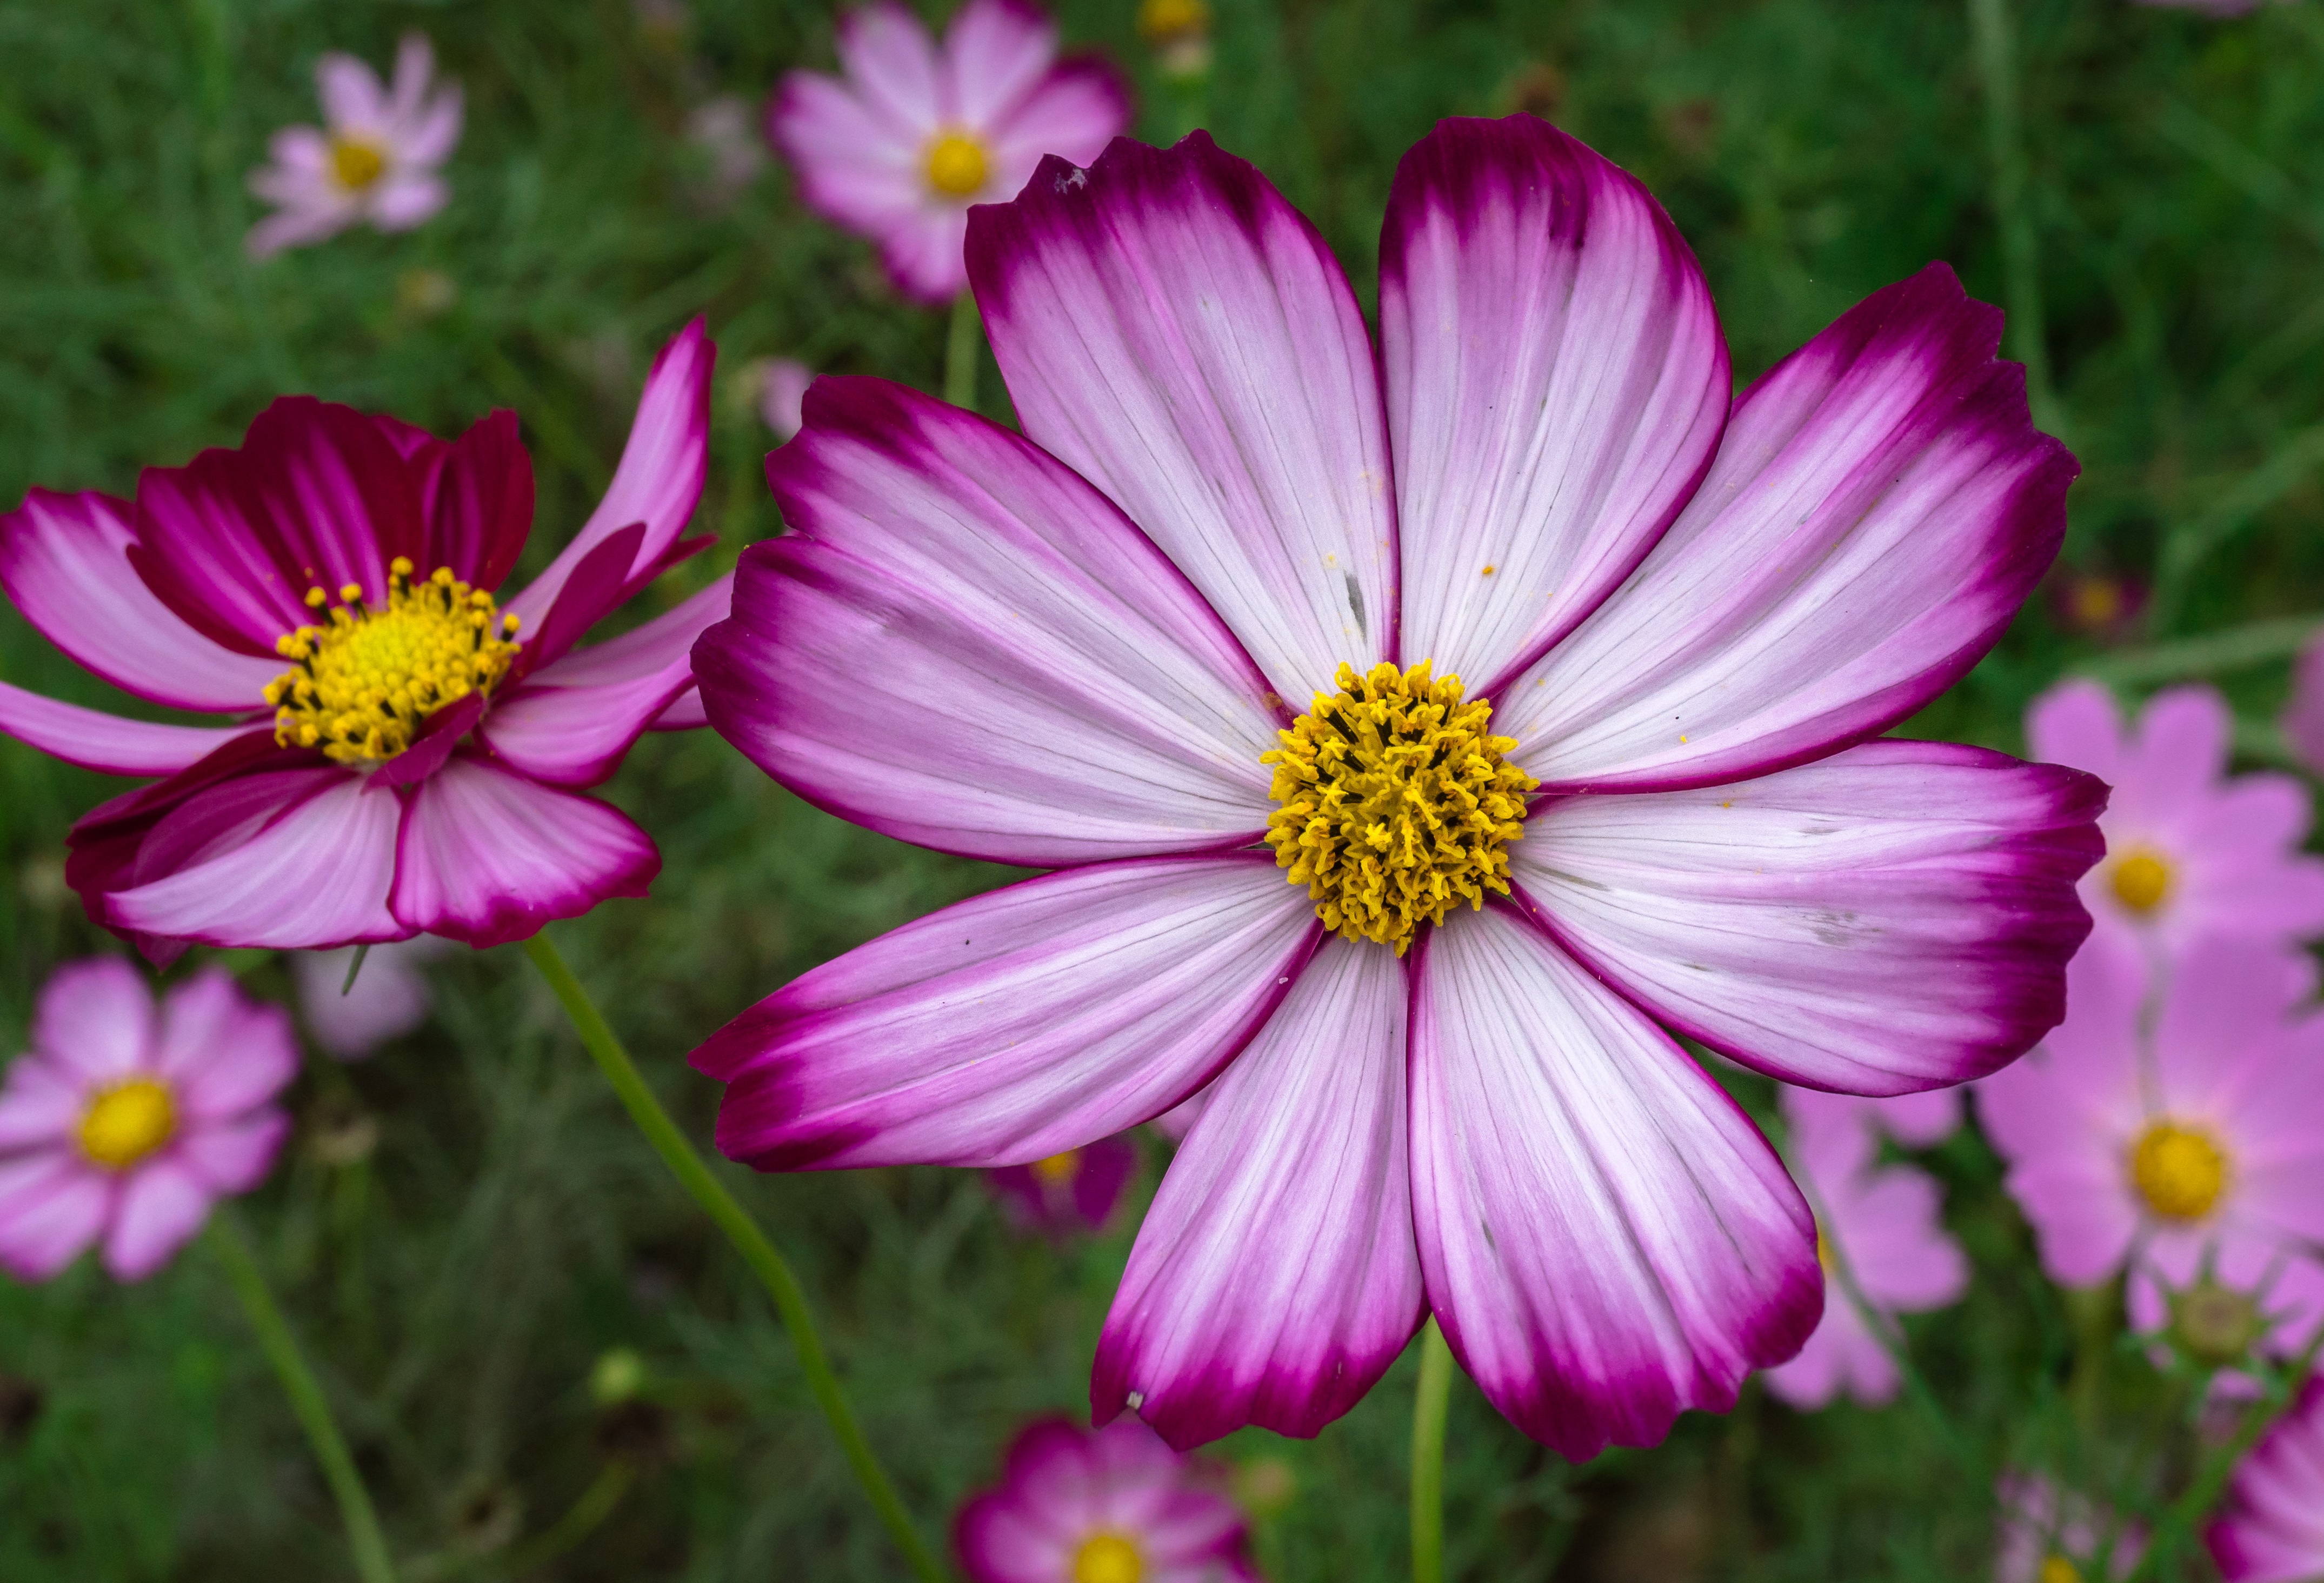
nature, blossom, plant, cosmos, flower, purple, petal, autumn, botany, garden, pink, flora, plants, wildflower, flowers, purple flowers, bright, beautiful, pink flower, macro photography, pink flowers, flowering plant, daisy family, flower gardens, flower horn, annual plant, plant stem, land plant, marguerite daisy, garden cosmos